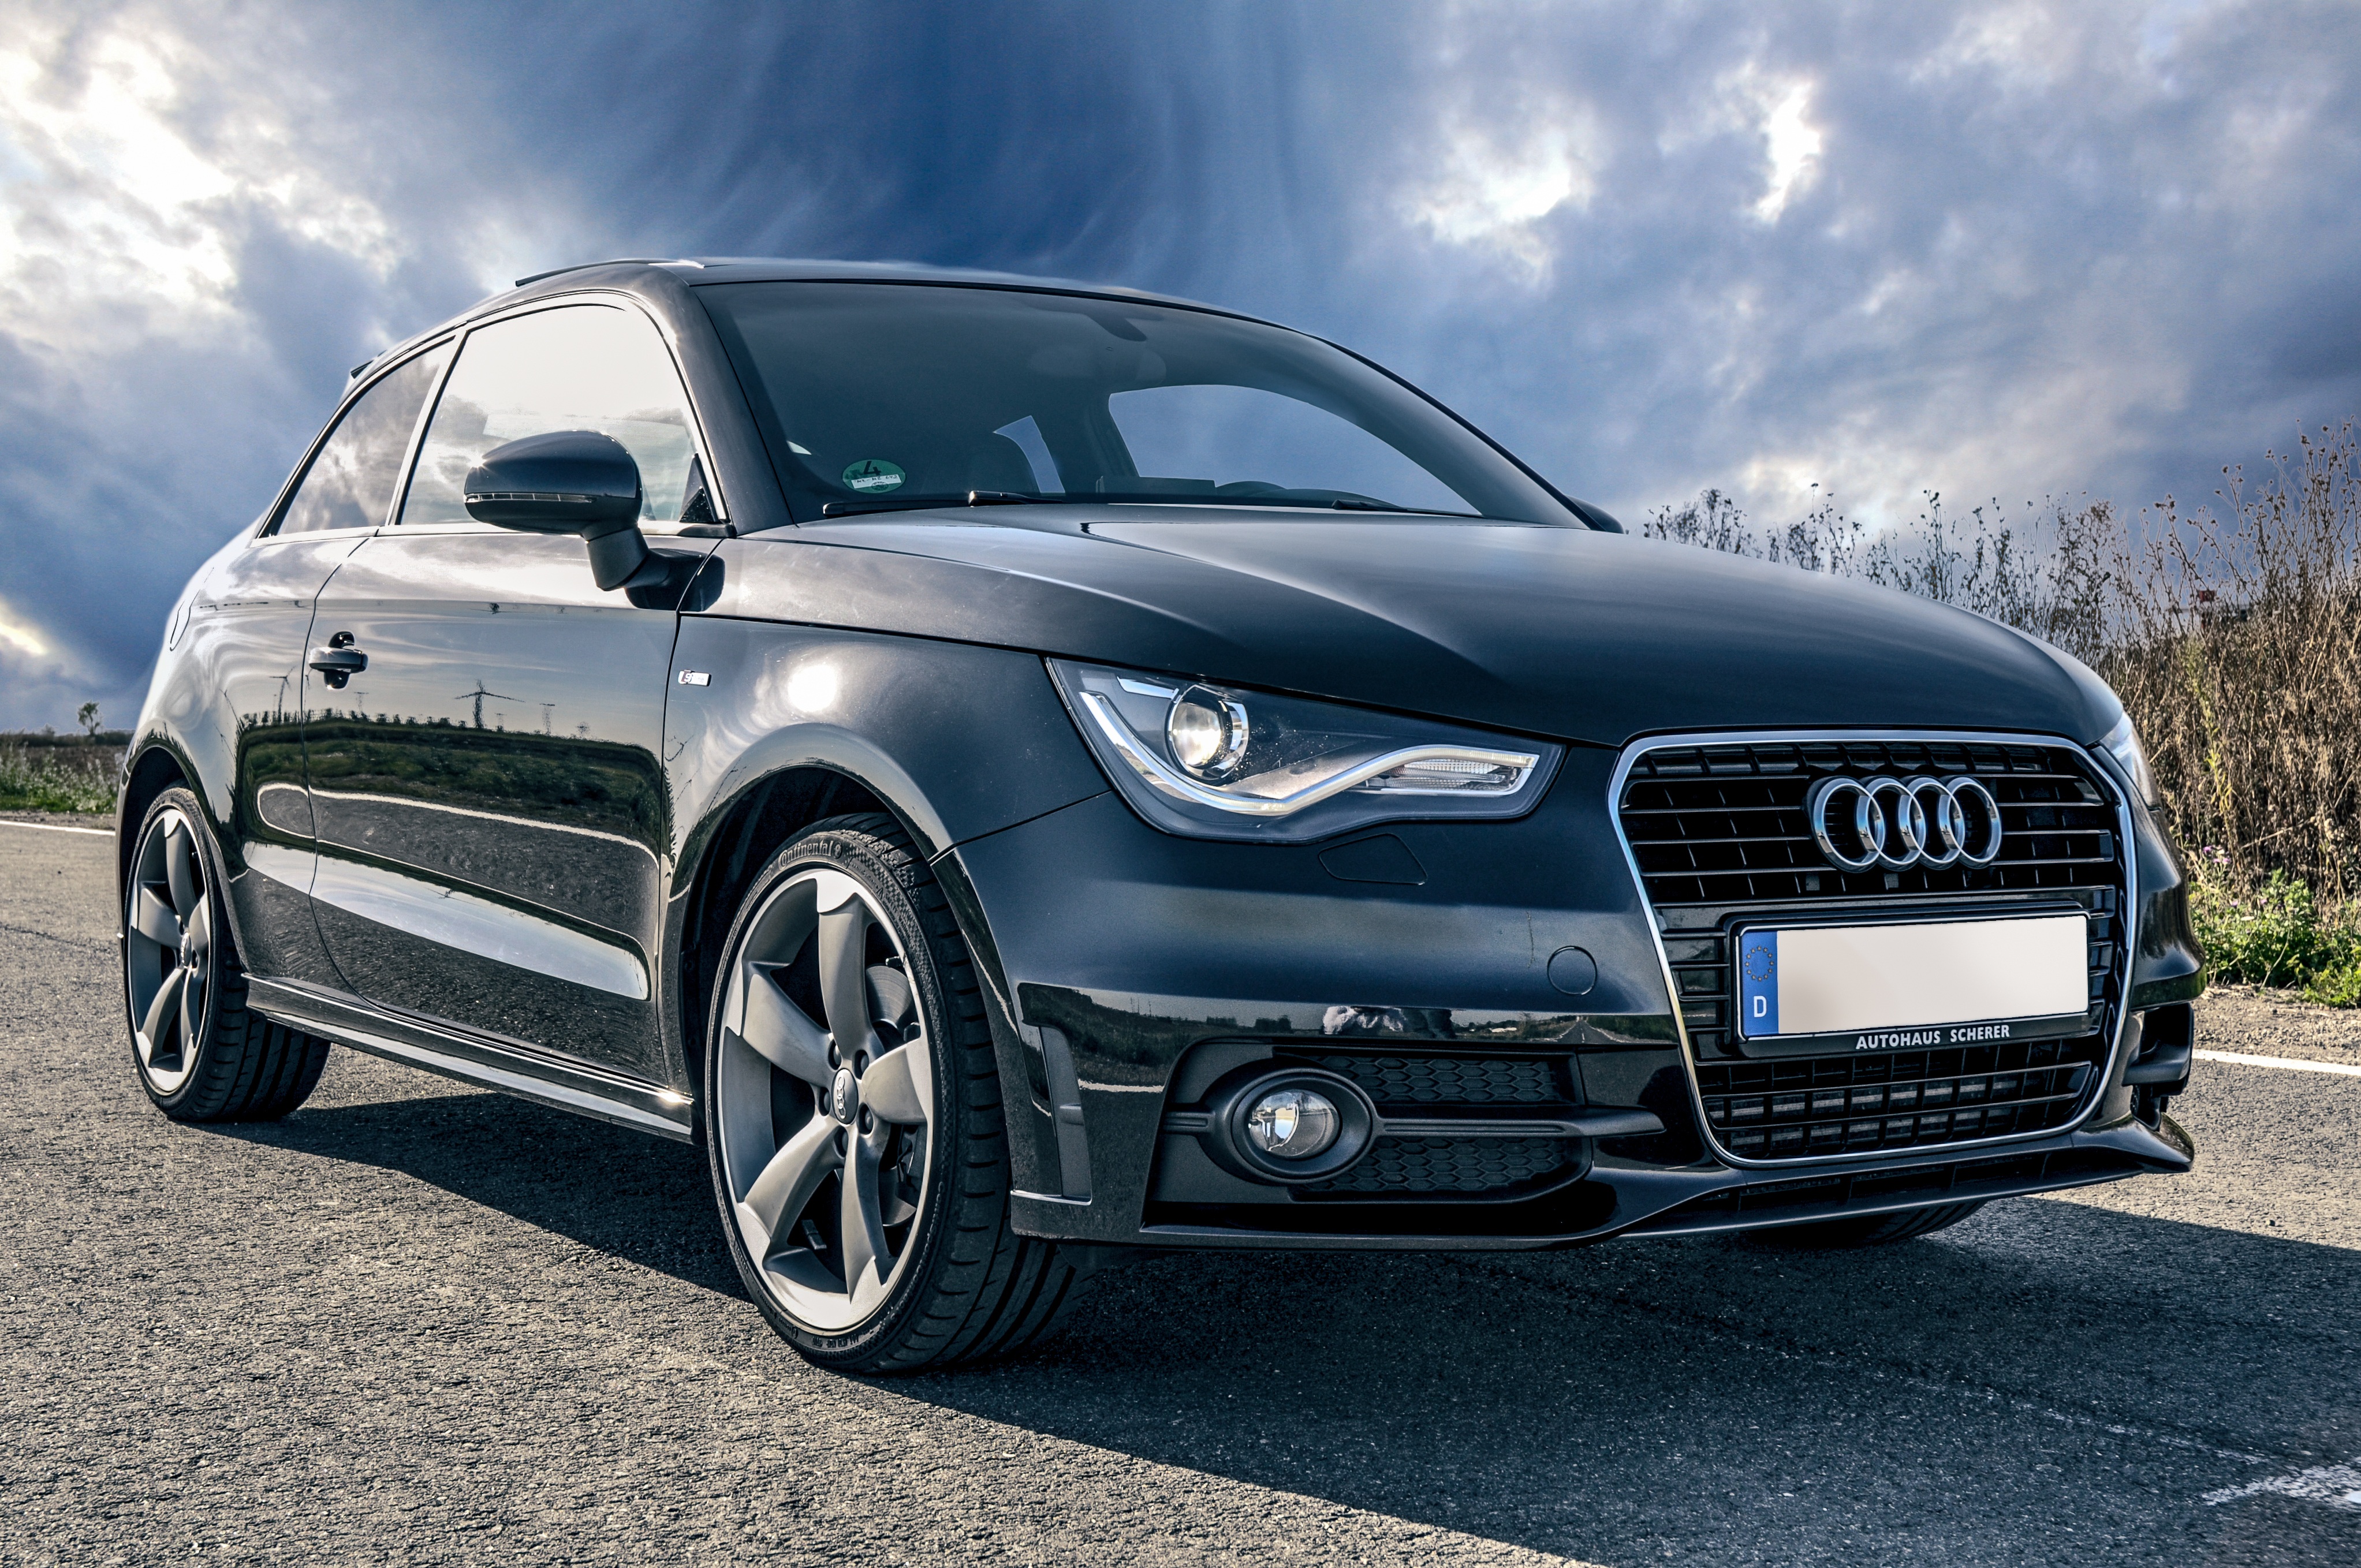
car, wheel, dark, transportation, vehicle, license plate, bumper, hatchback, lights, clouds, reflections, germany, audi, land vehicle, automobile make, automotive exterior, automotive design, family car, executive car, audi a1, car wallpapers, licence number, licence tag, license number, license tag